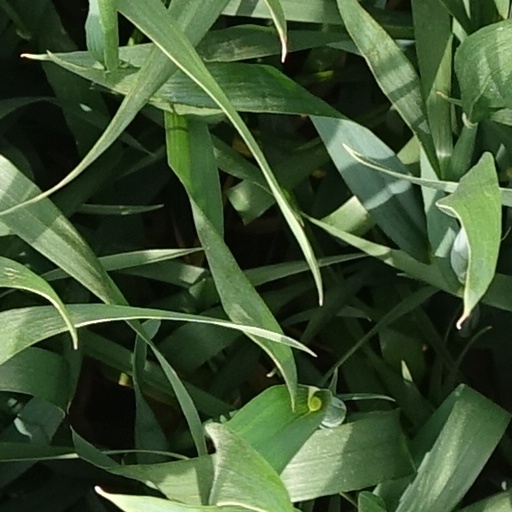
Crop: wheat